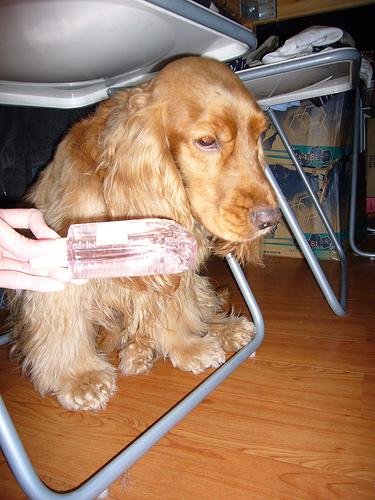
Breed: english cocker spaniel